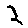
Label: 2